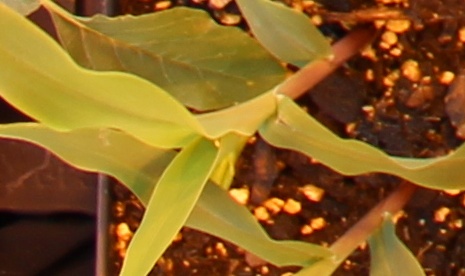
Label: Corn